Colorado Buffaloes football

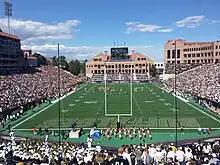
Folsom Field

A traditional college football rivalry with the Nebraska Cornhuskers restarted in the 1980s (many historical documents show the importance of this game going back to 1898) when Bill McCartney declared the conference opponent to be their rival. His theory was since Nebraska was such a powerhouse team, if Colorado was able to beat them then they would be a good team. Colorado began to repeatedly threaten Nebraska in the late 1980s, following their win over the Huskers in 1986, and then surpassed the Huskers for the Big 8 crown in 1989.